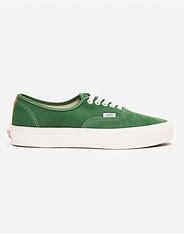
Brand: Vans
Model: UA Authentic